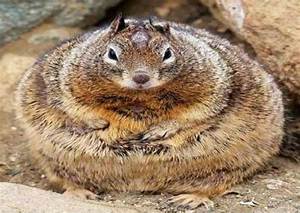
Label: scoiattolo